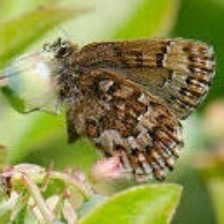
Species: EASTERN PINE ELFIN